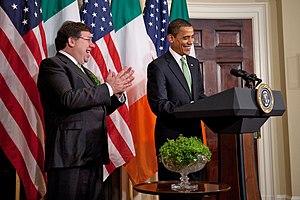
Brian Cowen, né le 10 janvier 1960, est un homme d'État irlandais, membre du Fianna Fáil.